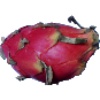
Label: Pitahaya Red 1